Narrandera Shire

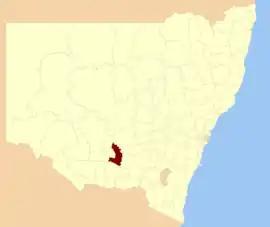
Location in New South Wales

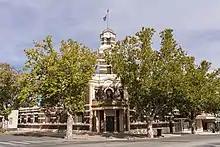
Narrandera Council Chambers

Narrandera Shire is a local government area in the Riverina region of south-western New South Wales, Australia. The Shire is located adjacent to the Sturt and Newell Highways.